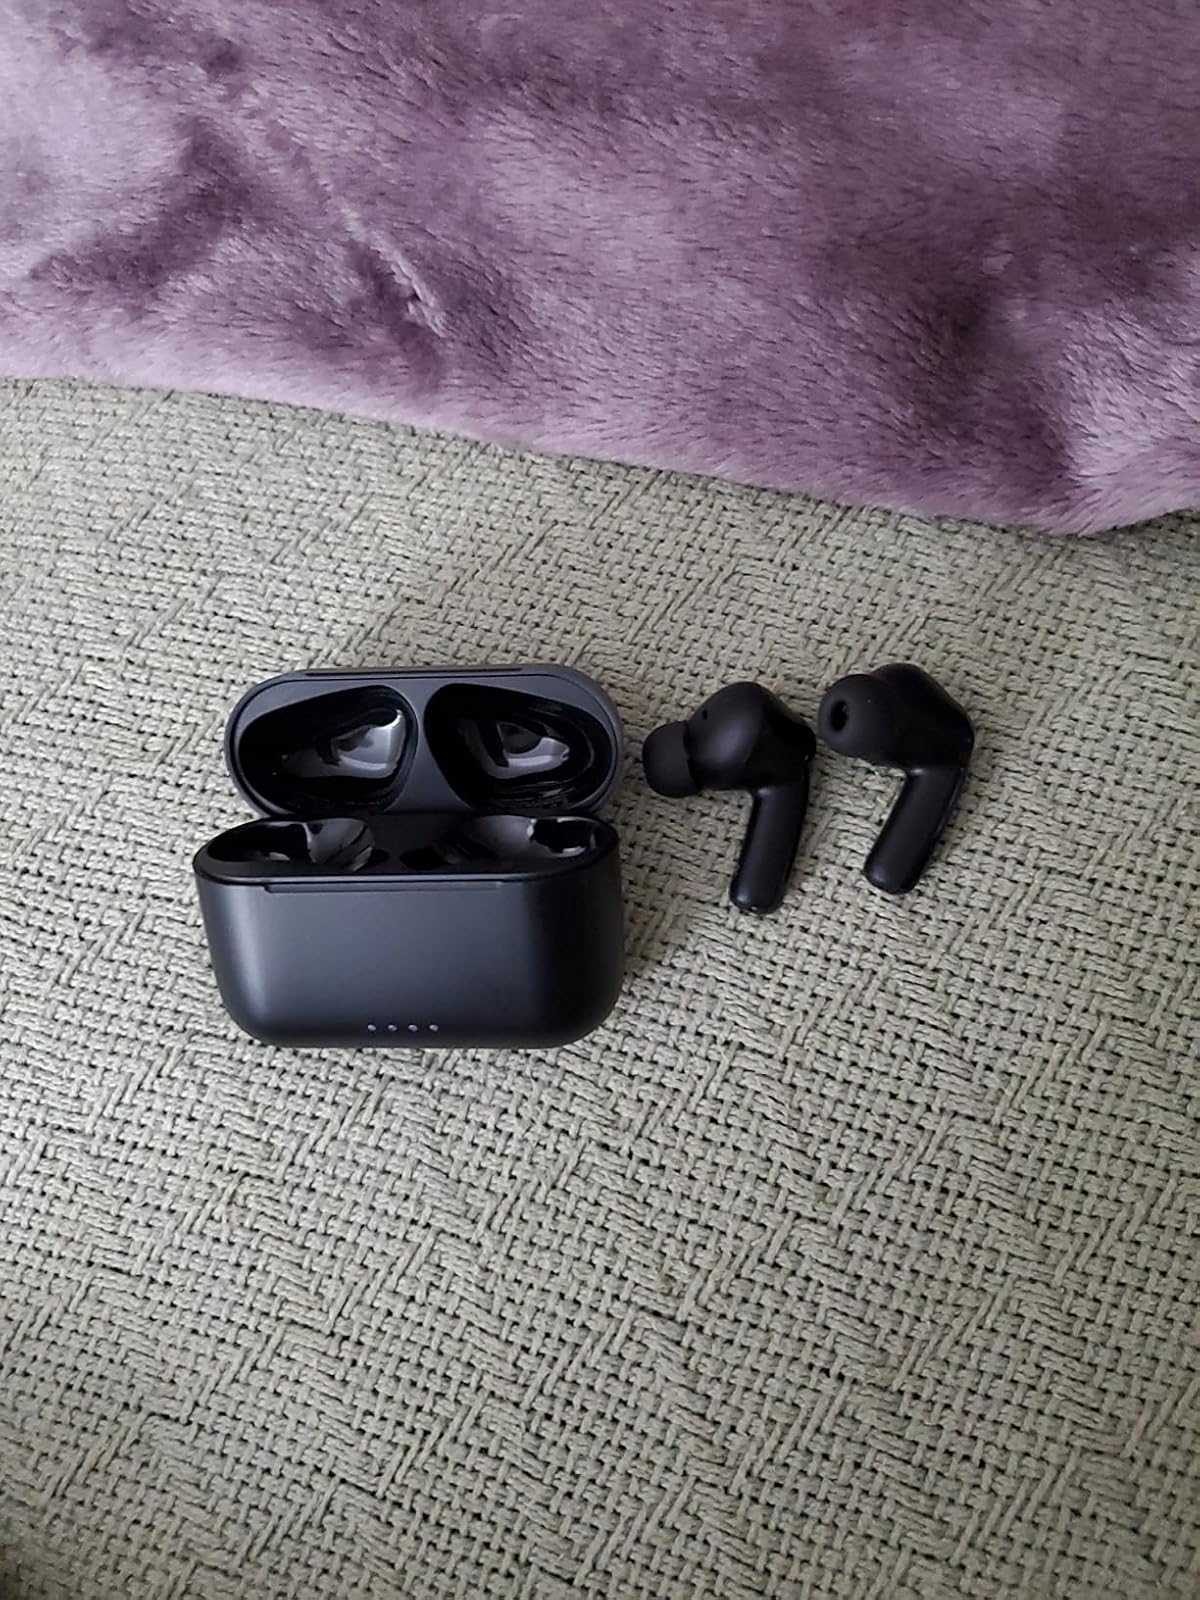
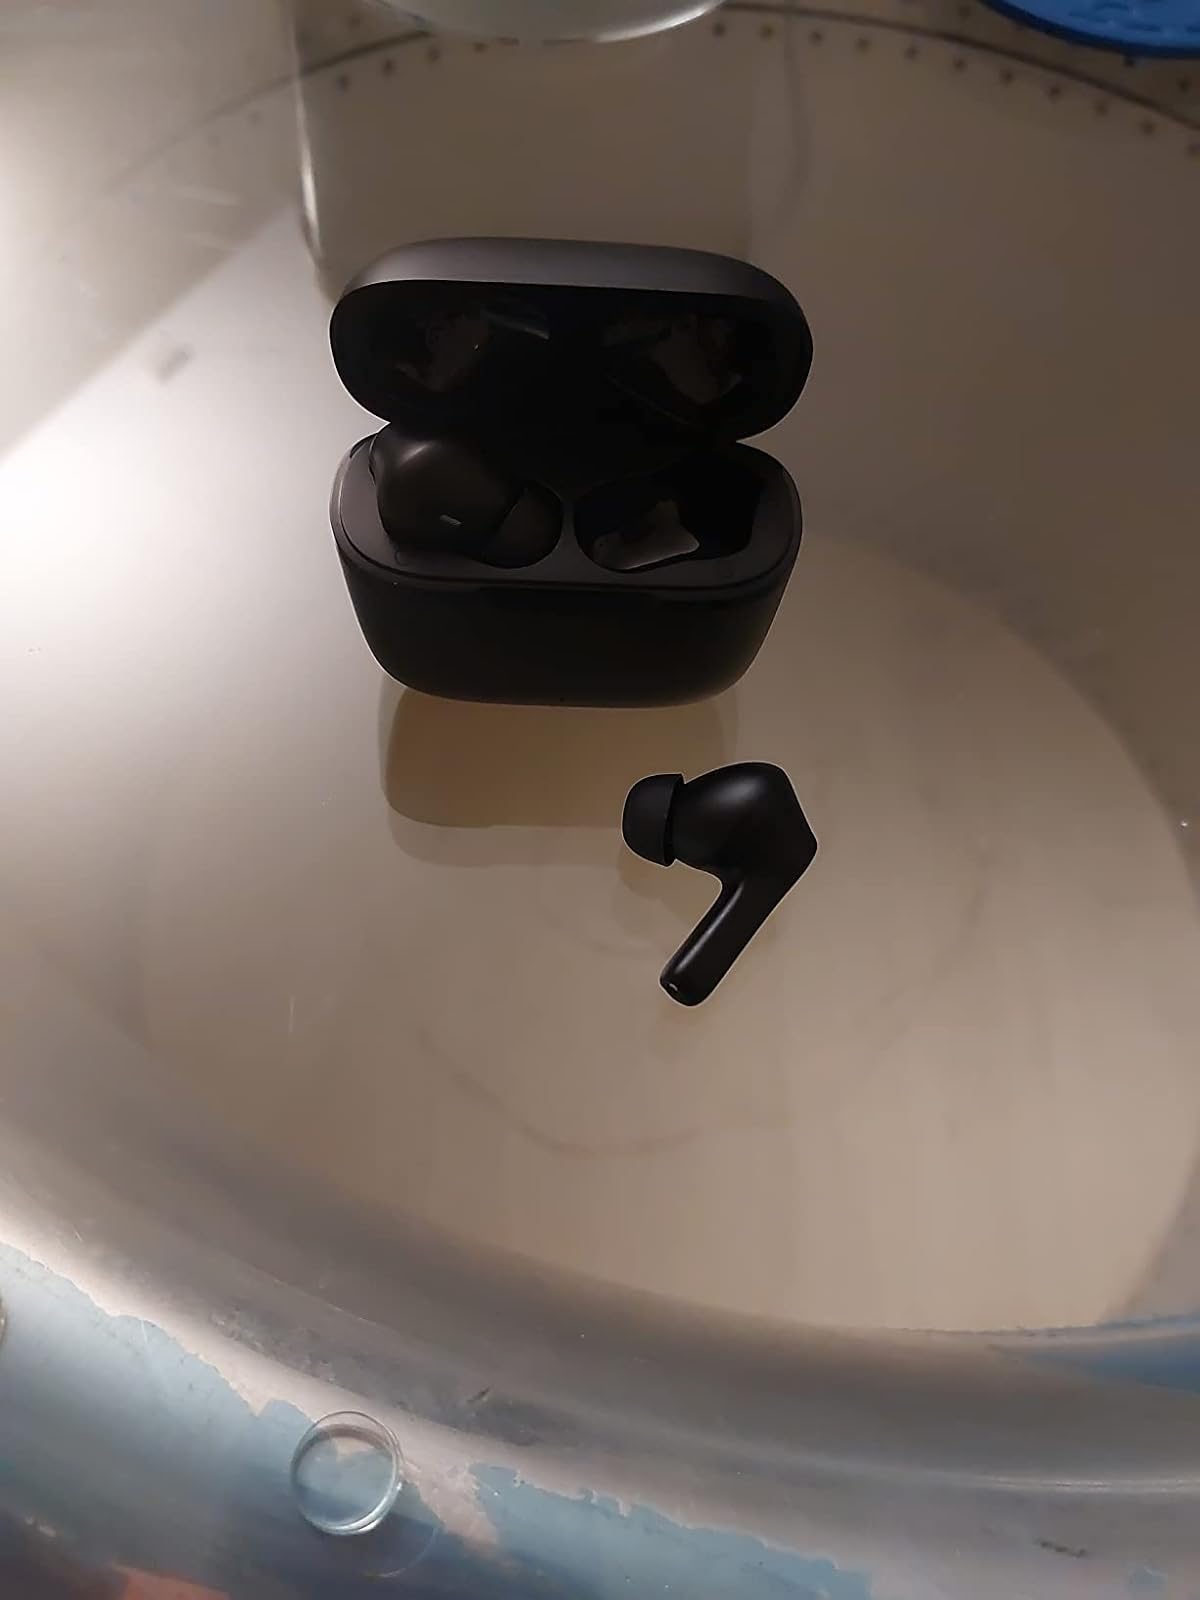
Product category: earbuds
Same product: no